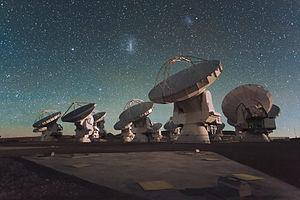
L’Atacama Large Millimeter/submillimeter Array, en français « grand réseau d'antennes millimétrique/submillimétrique de l'Atacama » ou « Vaste Réseau d’Antennes Millimétriques de l'Atacama », est un radiotélescope géant observant les ondes millimétriques installé dans le désert d'Atacama dans le nord du Chili. Il est composé de 66 antennes d'un diamètre compris entre 7 et 12 mètres qui peuvent être écartées de 16 km à 150 m et qui fonctionnent en interférométrie. Pour obtenir les meilleures conditions d'observation, les antennes du radiotélescope sont installées sur le haut plateau de Chajnantor à environ 5 100 m d'altitude près de la ville de San Pedro de Atacama. ALMA est l'instrument le plus performant existant pour l'observation des nuages moléculaires dans lesquels naissent les étoiles qui ne peuvent être observés que dans les ondes millimétriques et submillimétriques. L'instrument est capable grâce à sa haute résolution d'étudier le processus de formation des planètes autour des jeunes étoiles. ALMA doit également observer les trous noirs supermassifs grâce à sa capacité à voir à travers les nuages interstellaires.